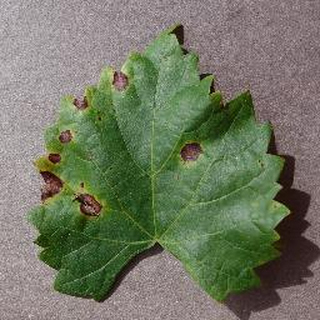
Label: grape_black_rot